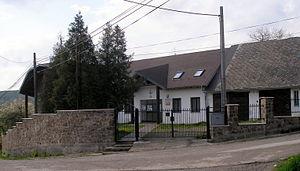
Červenica est un village de Slovaquie situé dans la région de Prešov.